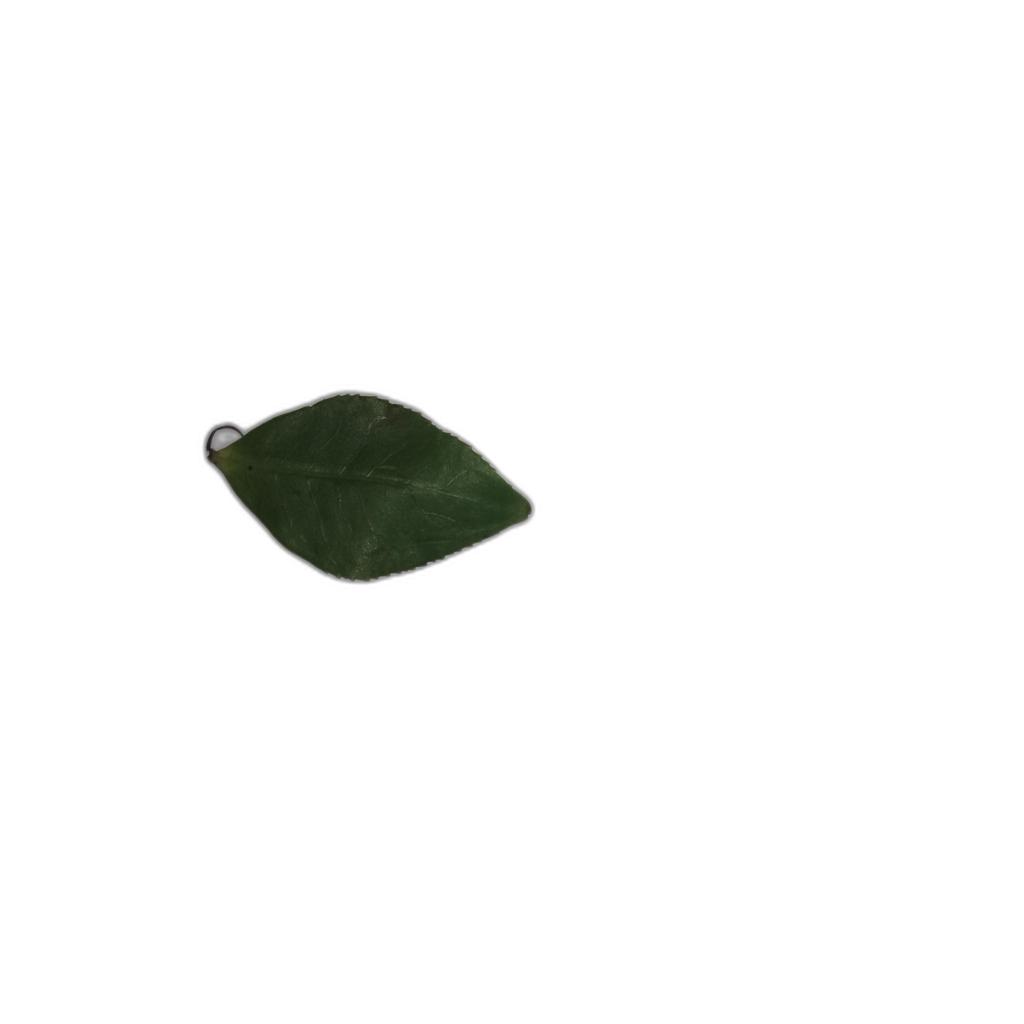
Label: Healthy